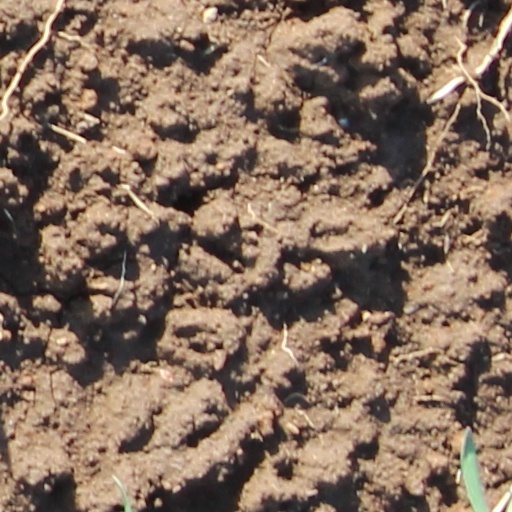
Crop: wheat